Tengboche Monastery

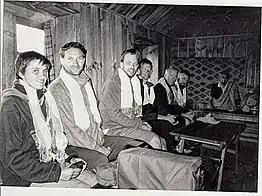

John Hunt, the leader of the 1953 expedition and one of the first mountaineers to visit the monastery (most, but not all, previous expeditions approached the mountain from the northern (Tibetan) side), offered the following description of Thengboche in "The Ascent of Everest":